Midwood High School

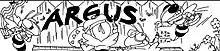
The headline picture of Midwood's newspaper "Argus"

The "Argus", Midwood's official school newspaper, publishes articles written by students. It is published monthly. Editors are chosen by Midwood's journalism teacher in June from among the junior Journalism class. It contains different things such as news, features, op-ed, arts & sports, photography, school info, and web info, all per student request/input, as well as updated news about PSAL sport events and other events occurring in and outside the school. The newspaper also has its own website.